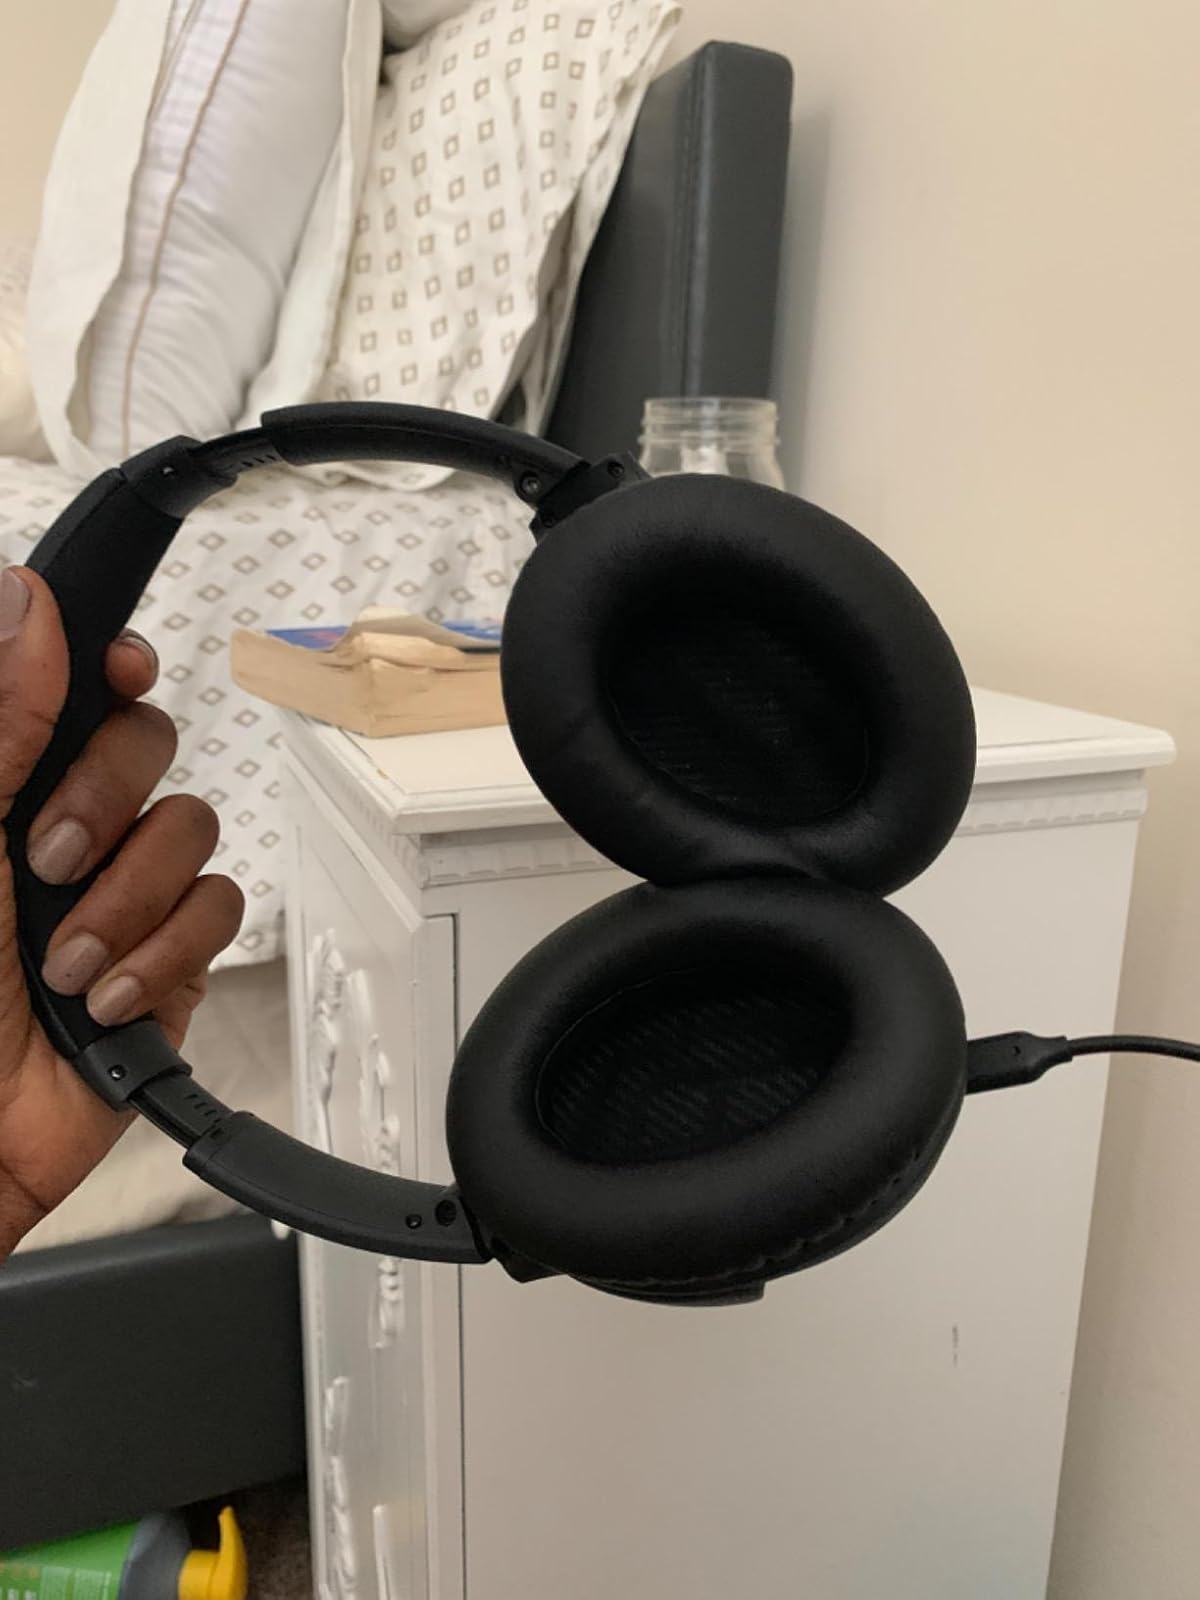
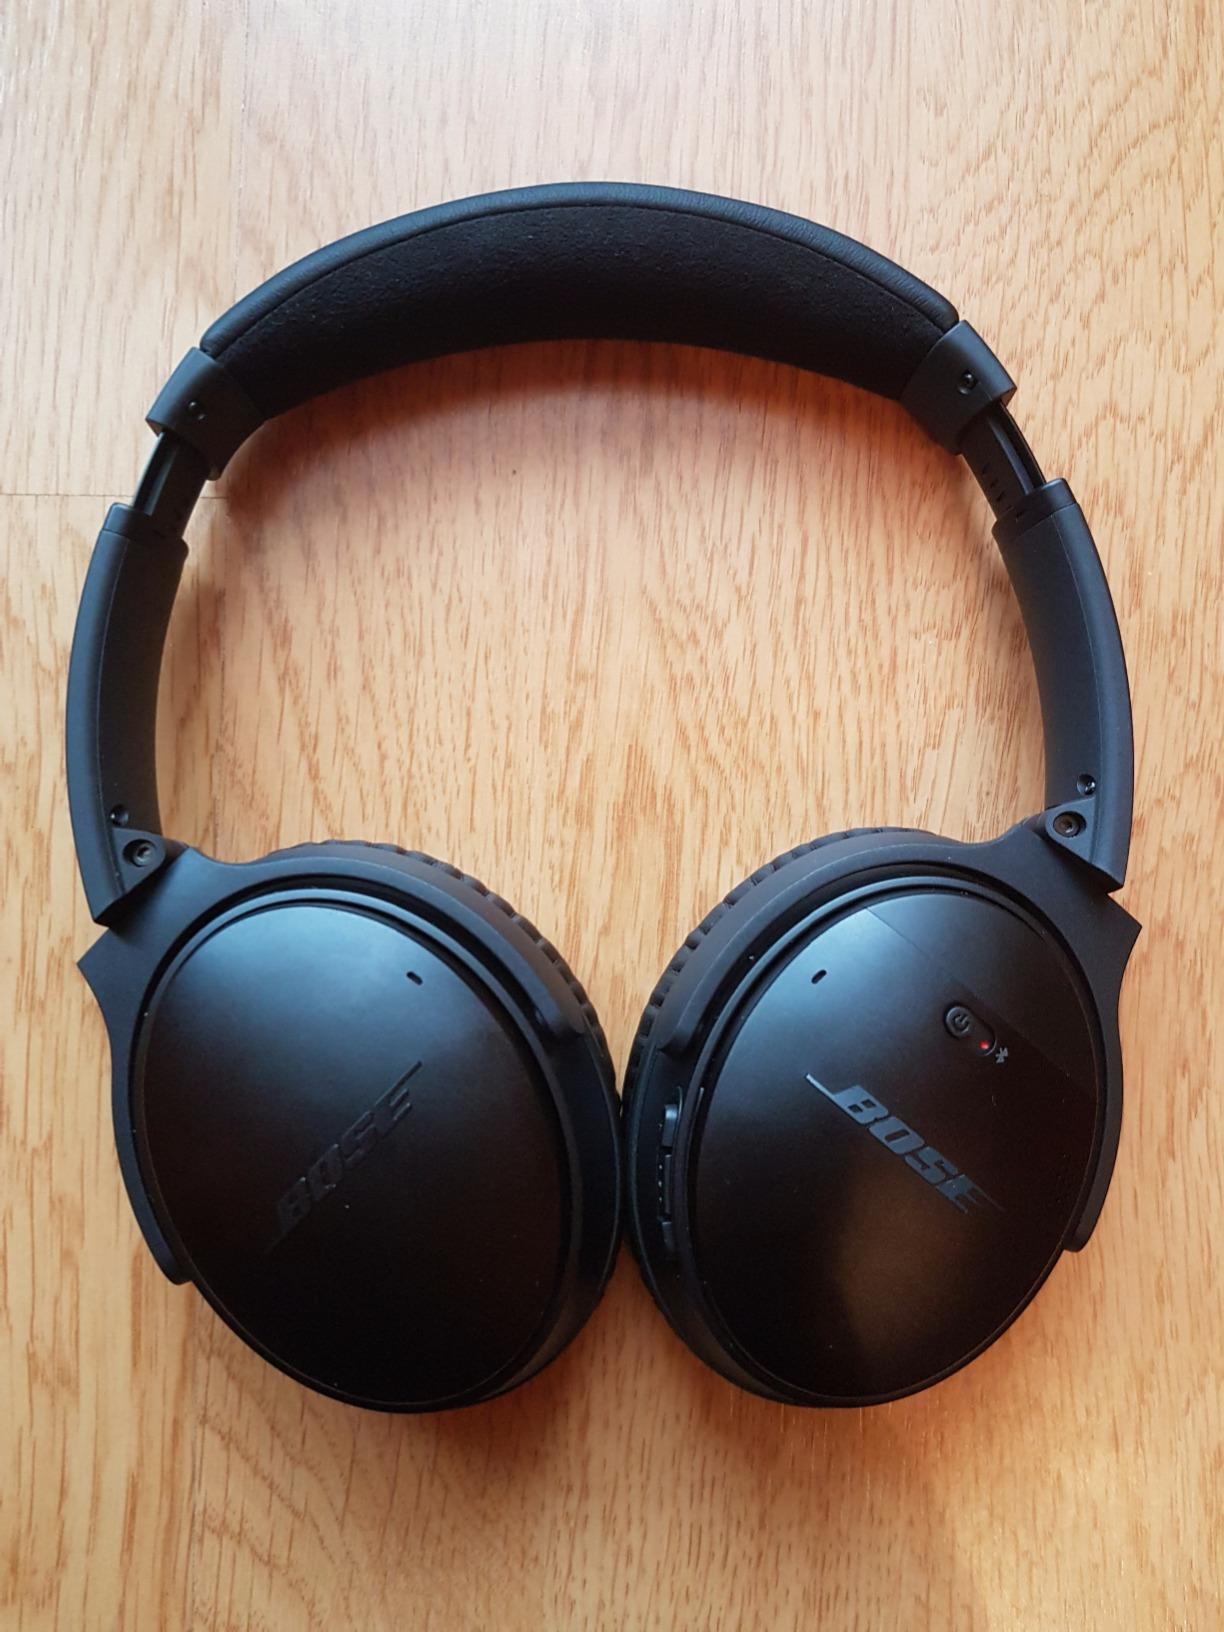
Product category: headphones
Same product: yes